Prince Creek Formation

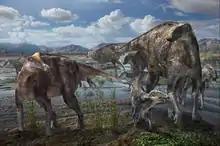
Hadrosaurids of the Liscomb Bonebed in their habitat

During the time when the Prince Creek Formation was deposited, Earth was going through a global cooling phase. The Prince Creek Formation depositional environment includes tidally influenced meandering rivers, anastomosed distributary channels, crevasse splays, levees, lakes, ponds, and mires. Large amounts of plants material are represented by peridonoid dinocysts, algae, fungal hyphae, fern and moss spores, projectates, "Wodehouseia edmontonicola", bisaccate pollen, taxodiaceous pollen, and pollen from trees, shrubs, and herbs. Preserved woody trunks show trees did not exceed 20cm in diameter and canopy heights were estimated to have been around 5-6 meters tall. Frequent false rings observed in the dendrochronology of the stumps were deduced to have been caused by sudden drops in temperature during the growing season to between suggestive of more sub-arctic summer conditions. These trees were compared to the modern "Picea mariana" which is common throughout the modern North American Taiga. Another similarity to modern boreal forests is the presence of charcoal indicating frequent forest fires in the depositional environment. Emerging methodologies using oxygen-18 isotope values from fossil vertebrate remains to estimate average meteoric water temperature have yielded highly accurate results. When applied to the Prince Creek Formation it estimated a mean annual temperature around . Mean annual precipitation was around . The paleolatitude of the formation at the time of deposition was around 80°N, high in the Arctic Circle, and would have likely experienced 120 days of winter darkness.